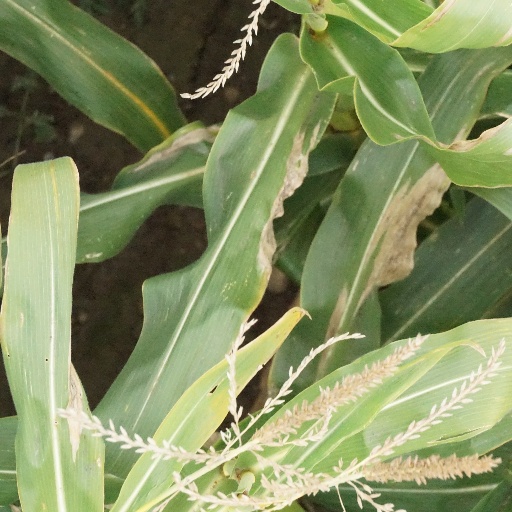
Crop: maize; corn